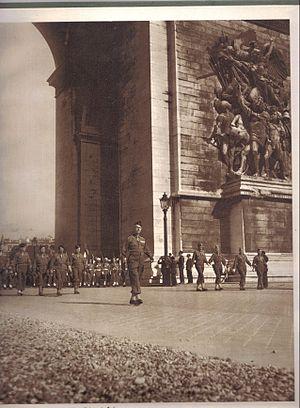
Défilé du 18 juin 1945 à Paris. La 14ième D.I. défile derrière le général Salan. A droite des chefs de corps, le colonel Pierre Elie Jacquot.
Raoul Salan, né le 10 juin 1899 à Roquecourbe et mort le 3 juillet 1984 à Paris, est un général français, et le militaire le plus décoré de France. Son état de service porte de 1917 à 1960 où il prend sa retraite. Il participe au putsch des généraux en 1961. Il est également le chef de l'Organisation armée secrète qui lutte pour le maintien du statu quo de l'Algérie française. Il est condamné à la prison à perpétuité, puis amnistié en 1968 et réintégré dans le corps des officiers.
Pierre-Elie Jacquot, né le 16 juin 1902 et mort le 29 juin 1984 à Vrécourt, est un résistant et un général d'armée français.
La 14ᵉ division d'infanterie, est une division de l'armée française, surnommée, durant la Grande guerre, la Division des As.